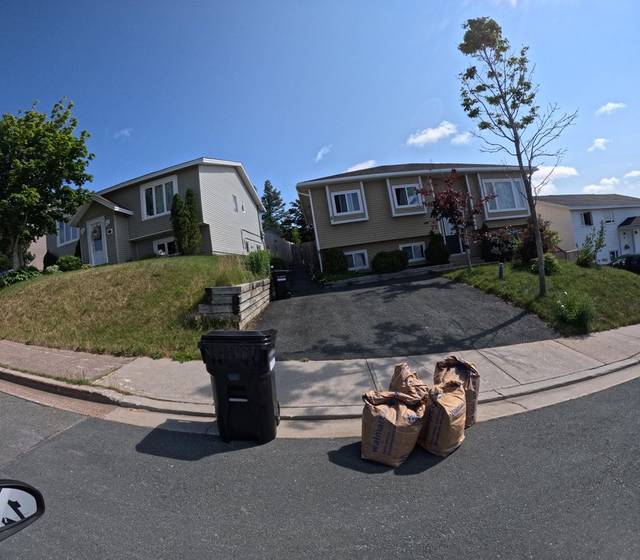
Region: Canada
Coordinates: 47.538, -52.761